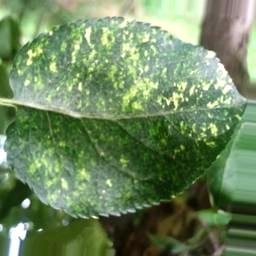
Label: Apple_Mosaic